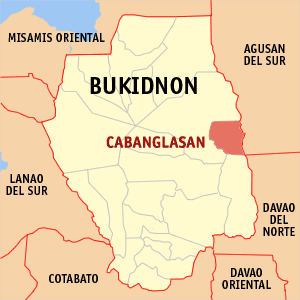
Cabanglasan est une municipalité des Philippines située dans l'est de la province de Bukidnon, sur l'île de Mindanao. Elle est limitrophe de la province d'Agusan du Sud